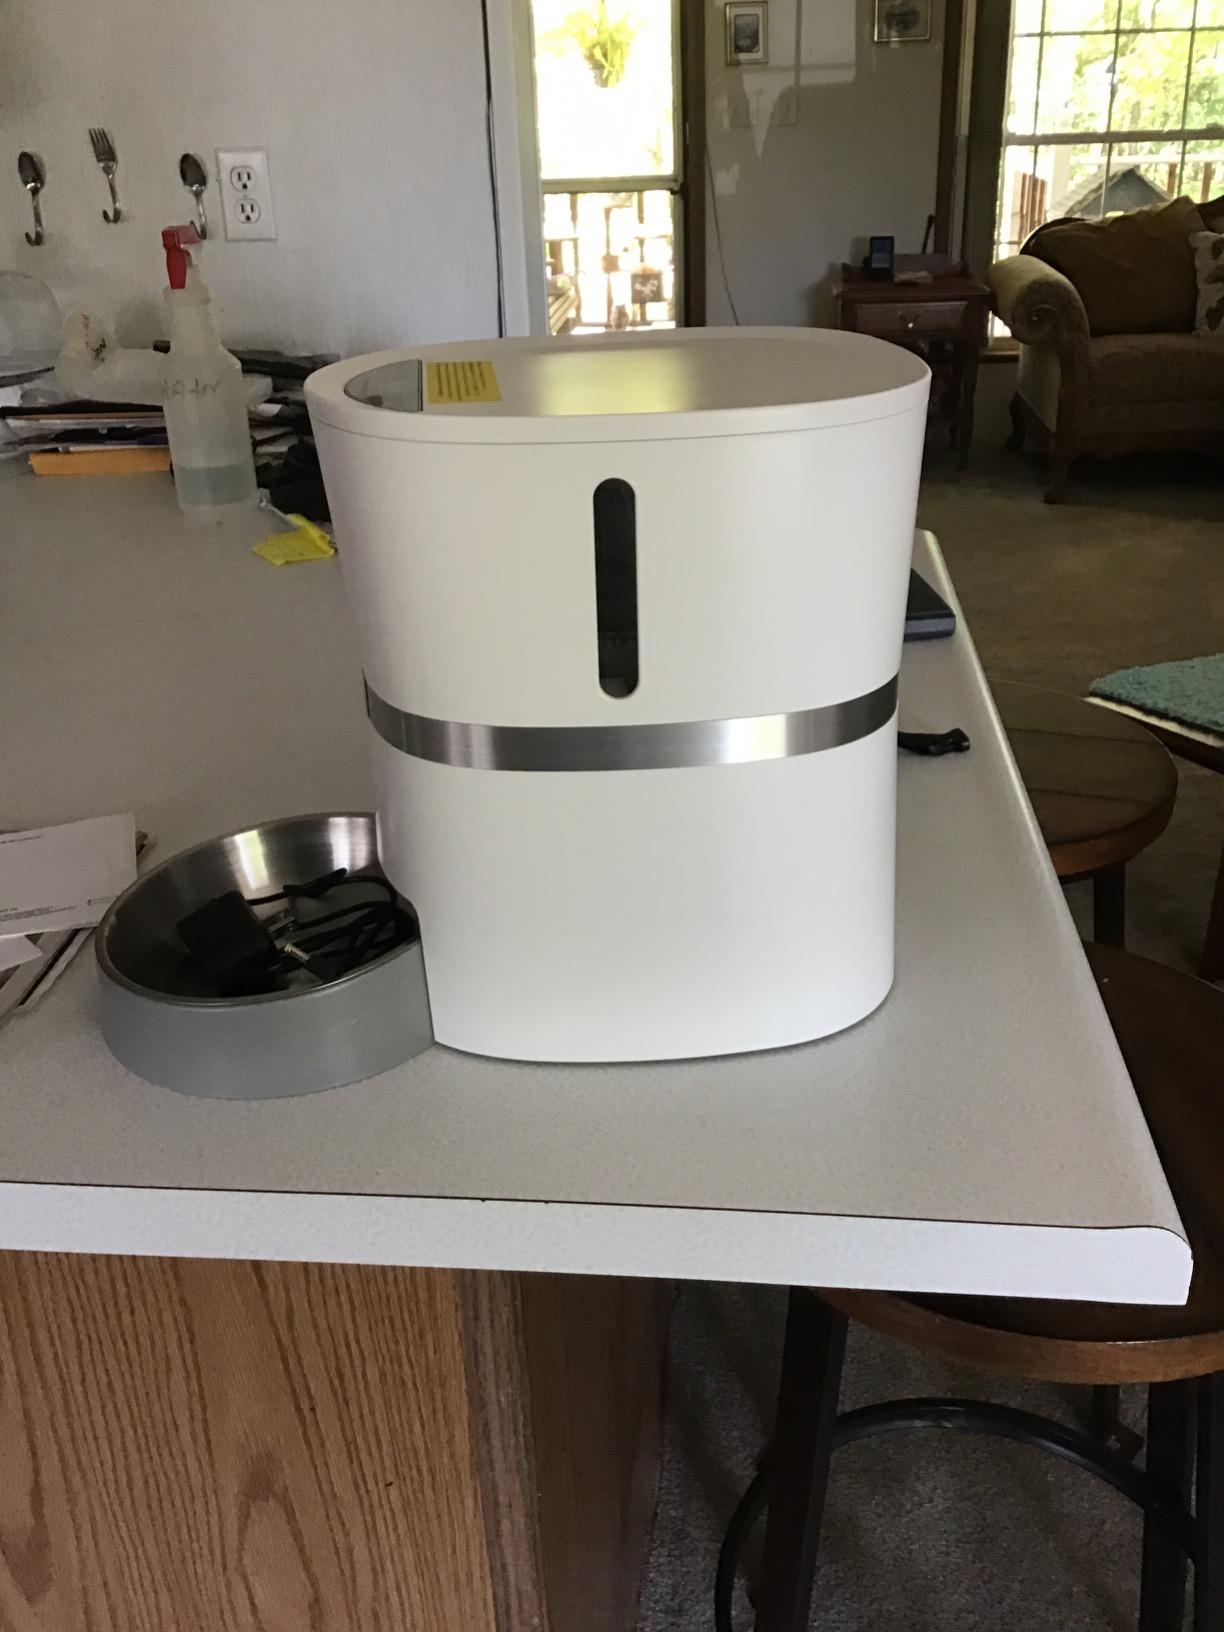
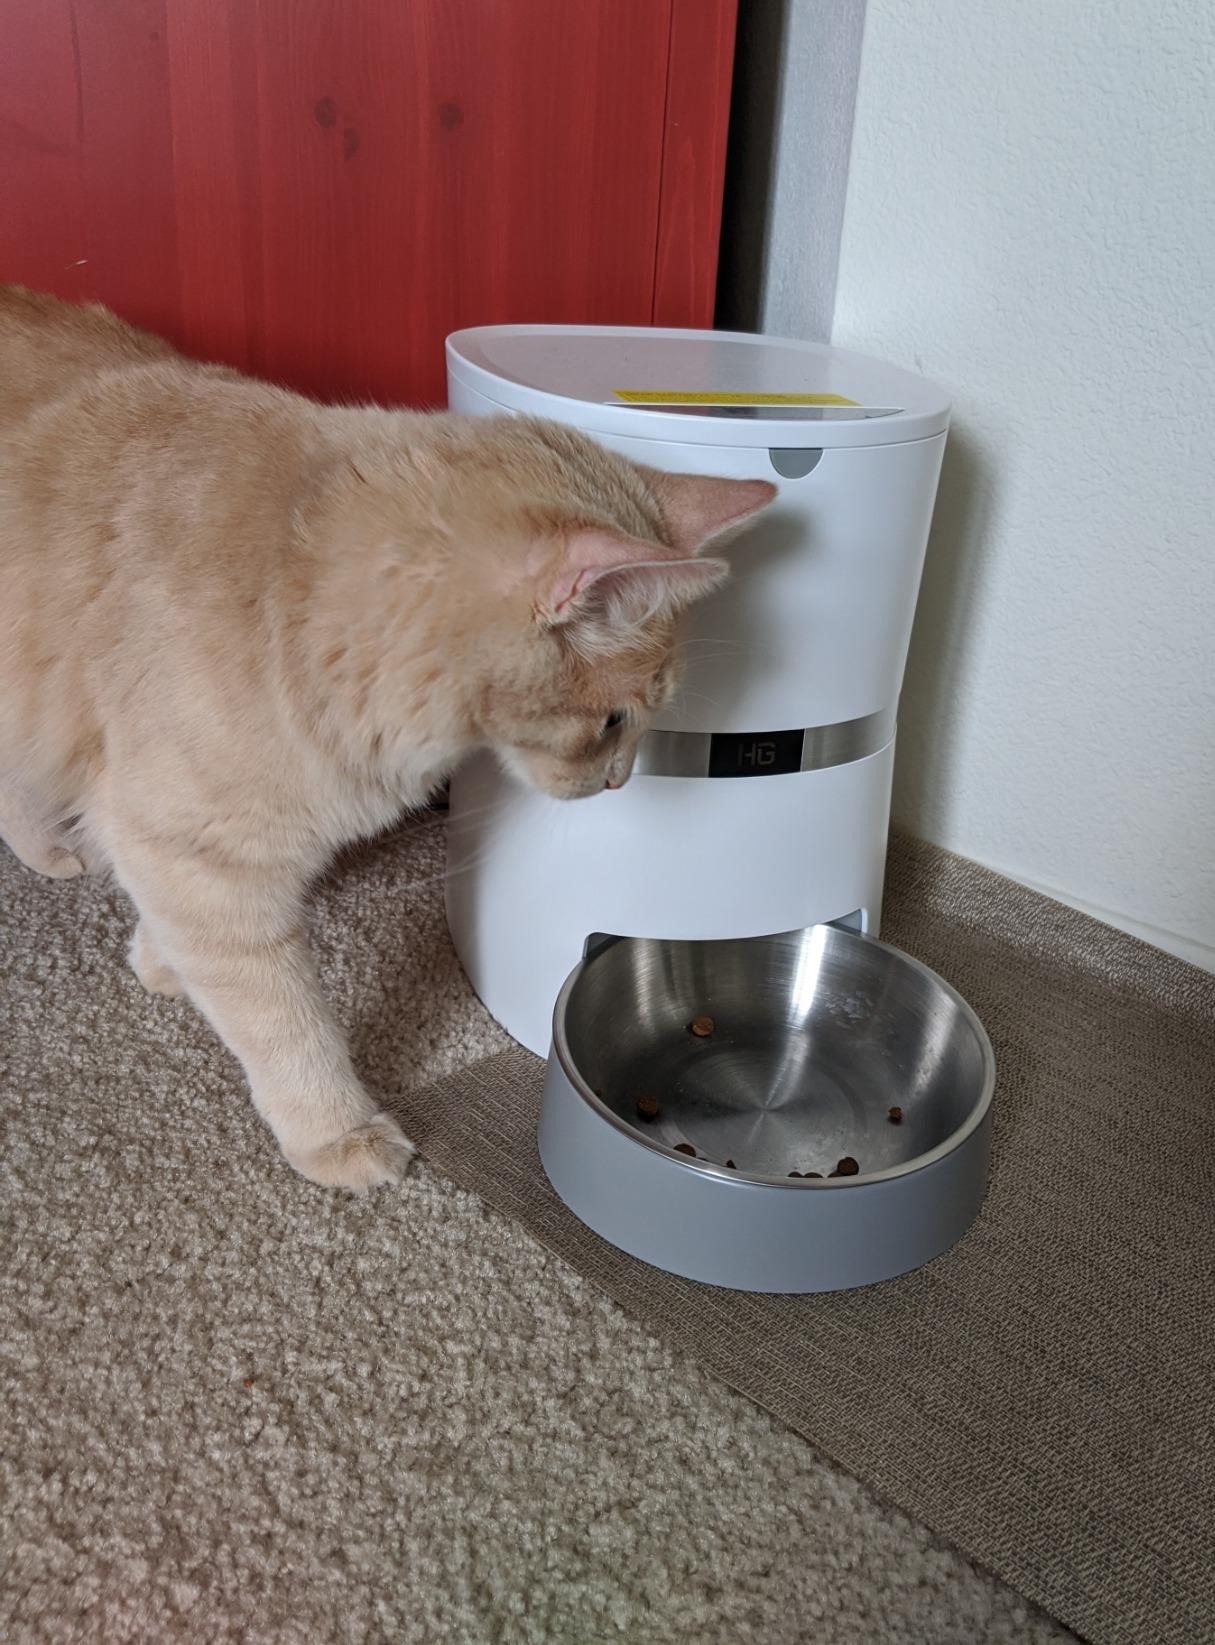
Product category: items_feeder
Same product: yes